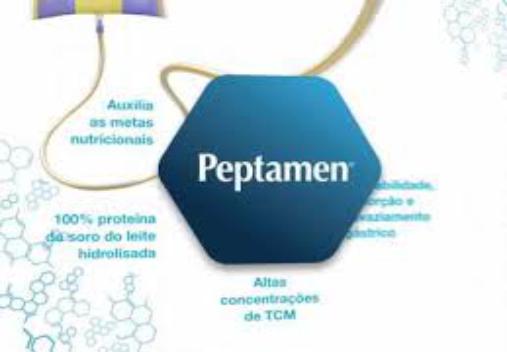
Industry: Food